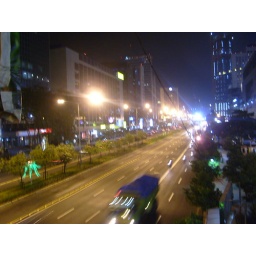
A view of the street from a bridge over it...